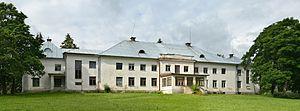
Voici une liste de manoirs en Estonie.
Valkla est un village de la commune de Kuusalu du comté de Harju en Estonie.